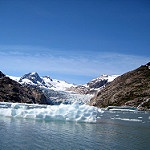
Scene: Outdoor